Amériques

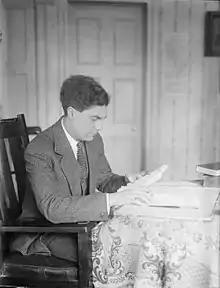
Edgard Varèse in 1915

Amériques is an orchestral composition by Edgard Varèse, scored for a very large, romantic orchestra with additional percussion (for eleven performers) including sirens. Written between 1918 and 1921 and revised in 1929, it was the first work Varèse composed after he moved to the United States. Although it was not his first work, he destroyed many of his earlier pieces, effectively making "Amériques" his opus one (although he never used that designation).